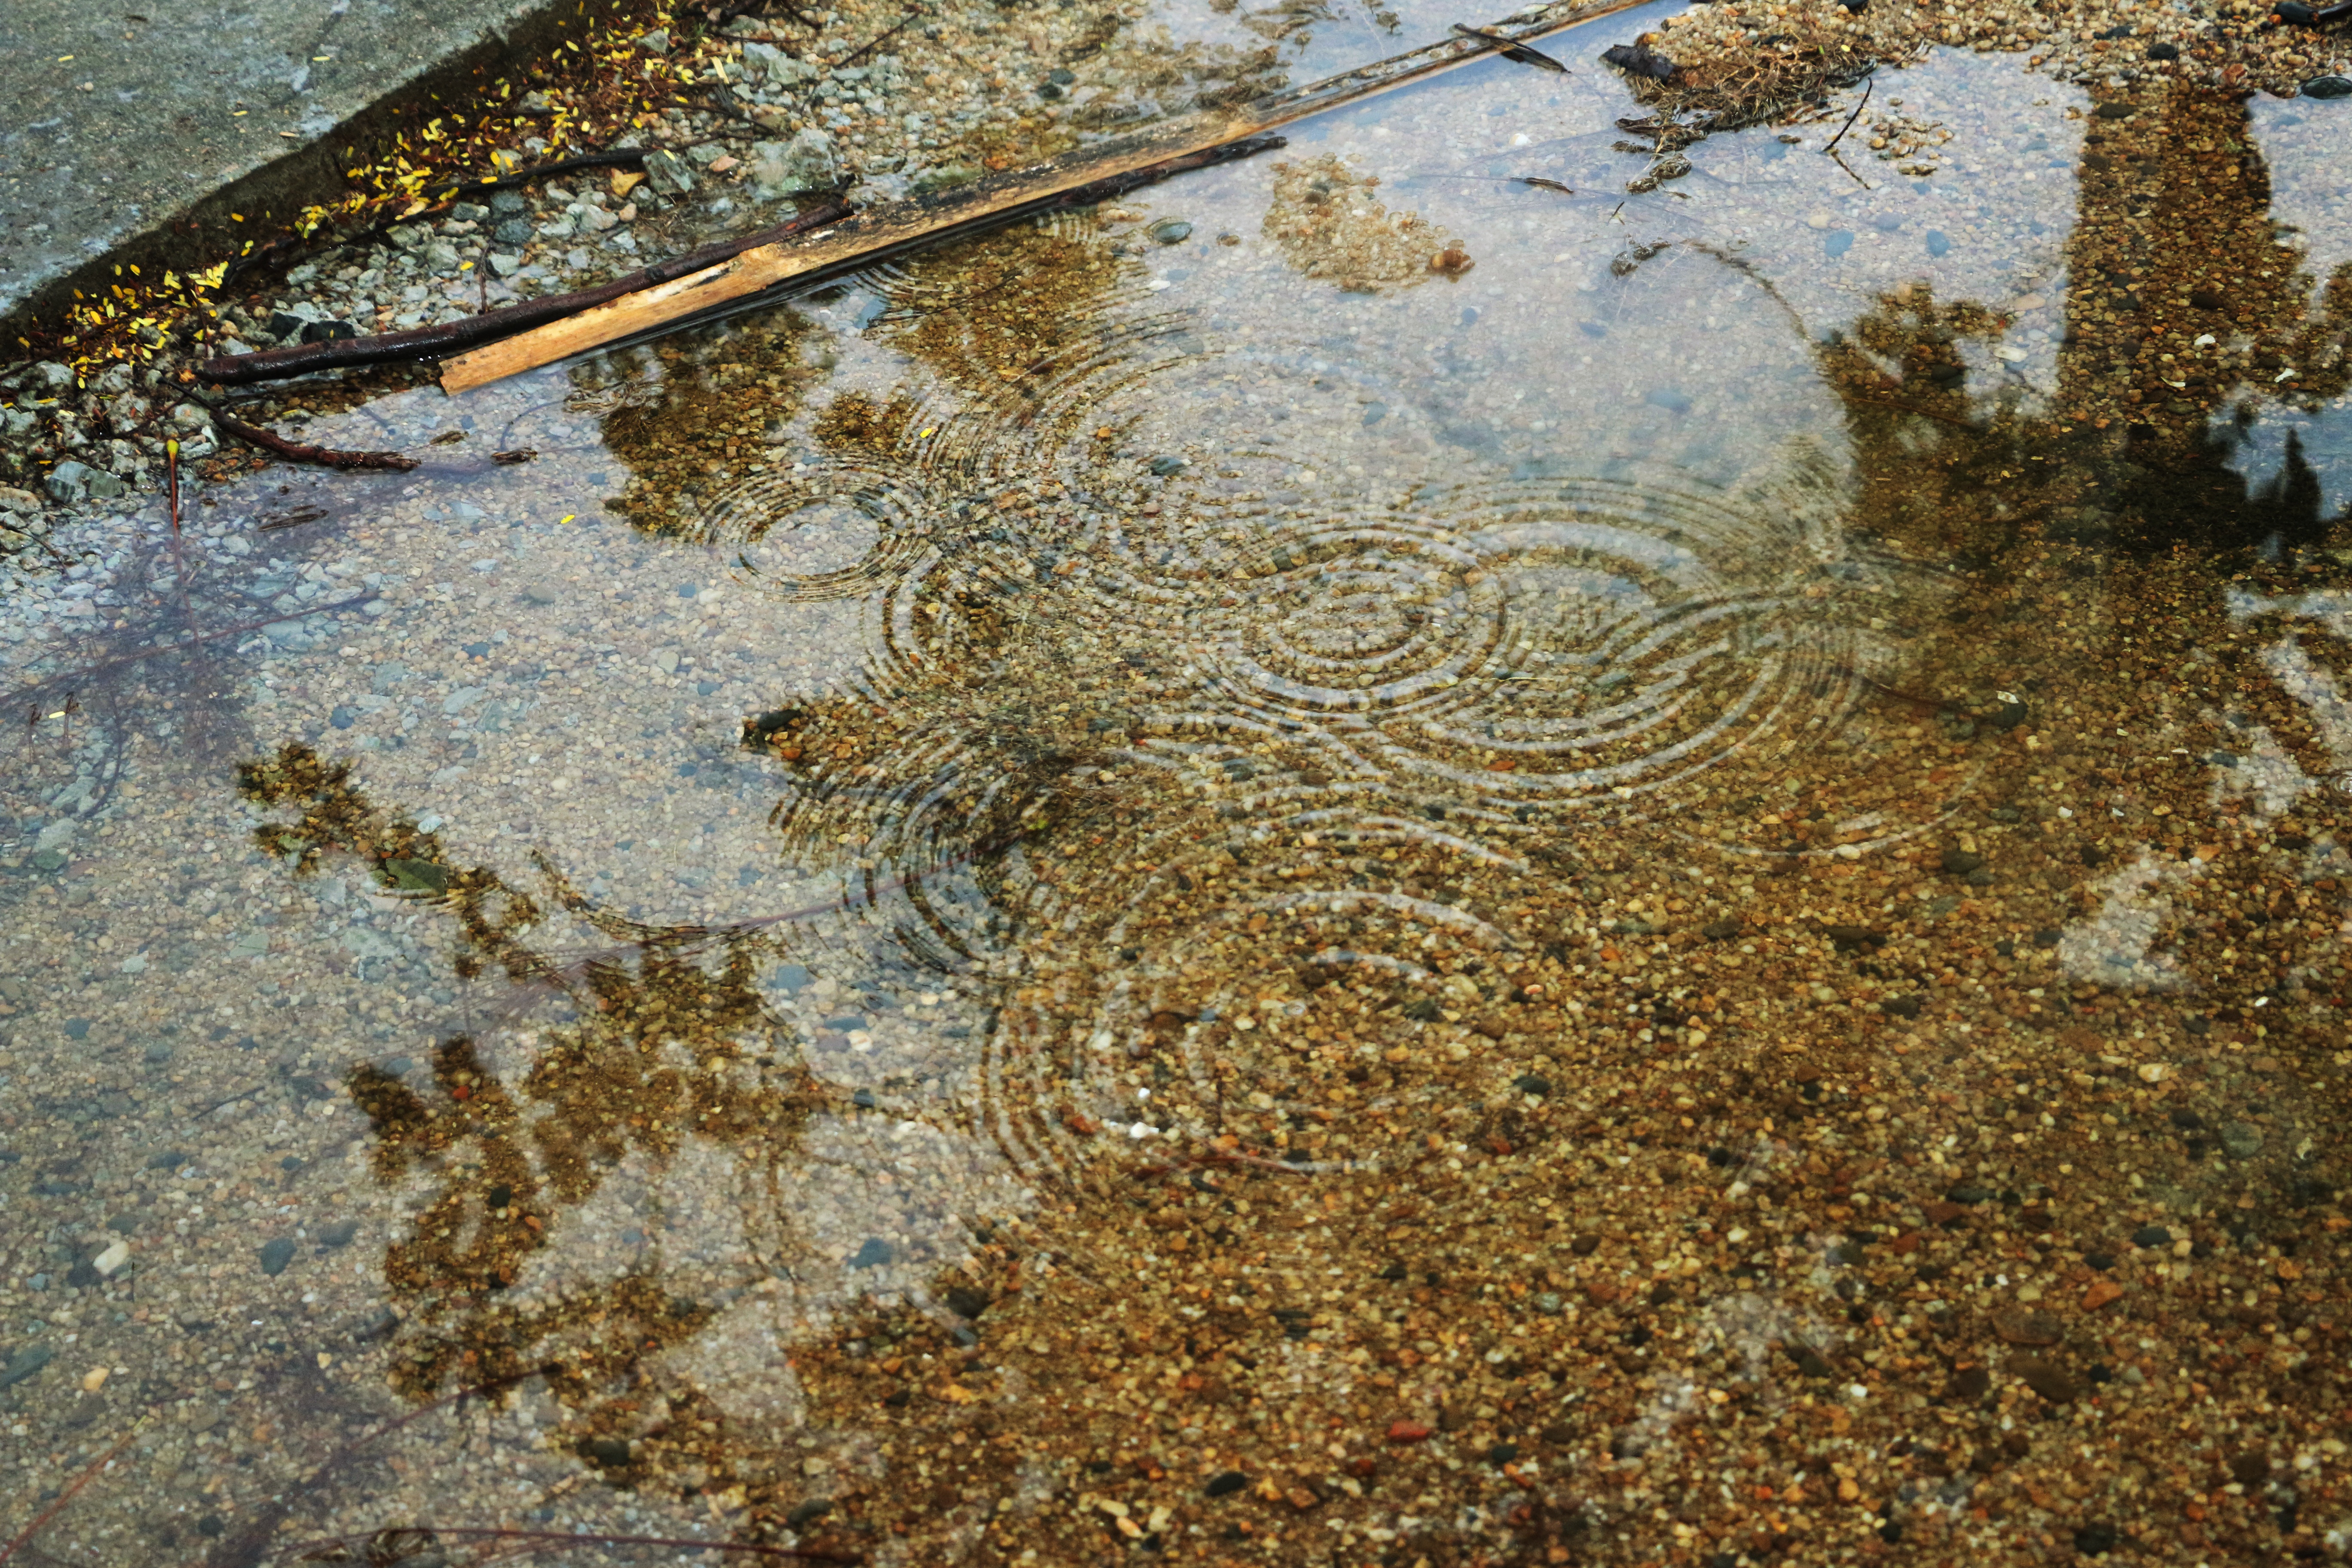
ripple, pool, wildlife, reflection, biology, sediment, soil, reptile, fauna, geology